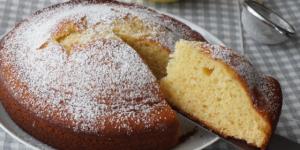
bizcocho de yogur natural